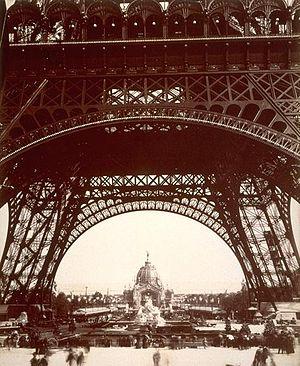
Exposition universelle de 1889 - vue d'ensemble prise sous la Tour Eiffel. ATELIER GOUPIL (?)(1859 -1920). Épreuve sur papier argentique à émulsion. 45,5 x 38 cm.
4 mars : début de la présidence républicaine de Benjamin Harrison aux États-Unis.
L'histoire de la tour Eiffel relate les origines et la construction du monument parisien.
Cet article dresse de manière détaillée la chronologie des faits marquants qui ont ponctué l'histoire de la tour Eiffel.
L'Exposition universelle de Paris de 1889 est la dixième Exposition universelle organisée. Elle se tient du 5 mai au 31 octobre 1889. Son thème est la Révolution française, dans le cadre du centenaire de cet événement. C'est à l'occasion de cette Exposition commémorative que la tour Eiffel est construite.
Symbole de Paris et de la France, monument populaire, la tour Eiffel a fait l'objet de nombreuses représentations artistiques sous divers supports : peintures, photographies, films, séries, téléfilms, documentaires, écrits littéraires, etc.